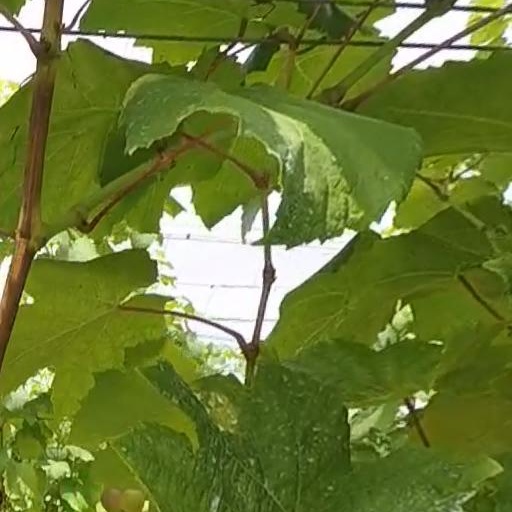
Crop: grape